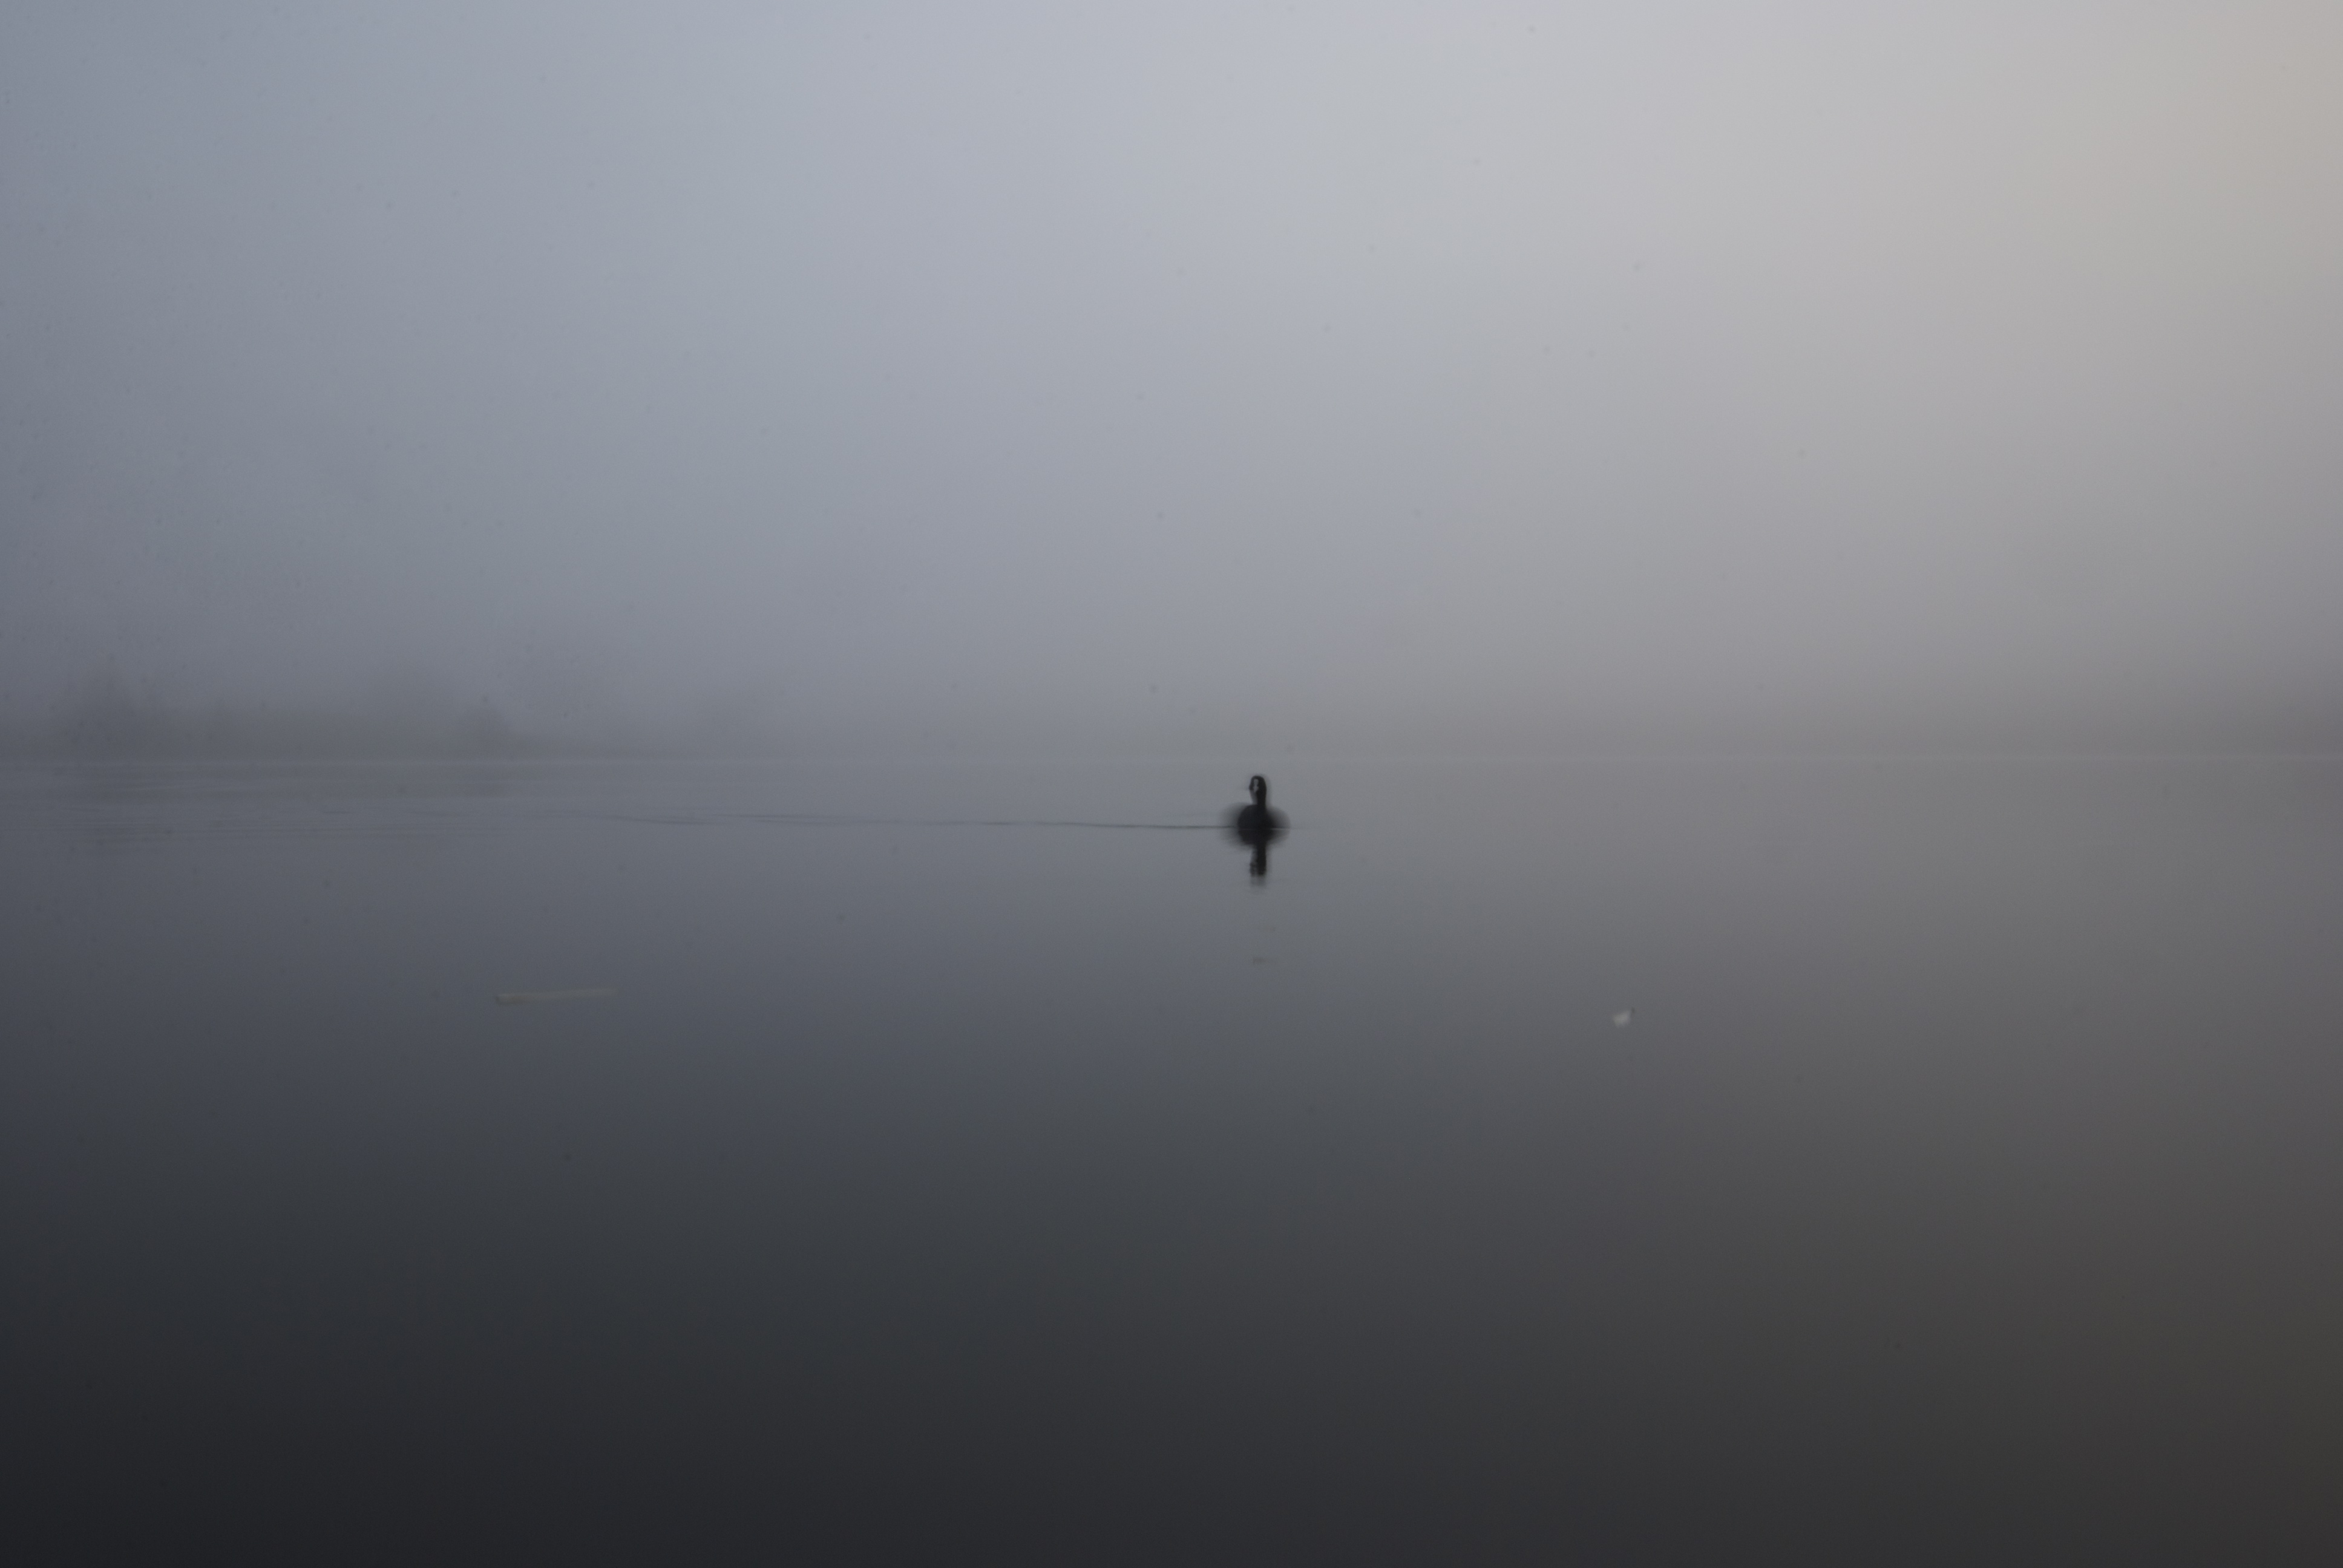
horizon, wing, fog, mist, morning, weather, haze, atmospheric phenomenon, atmosphere of earth